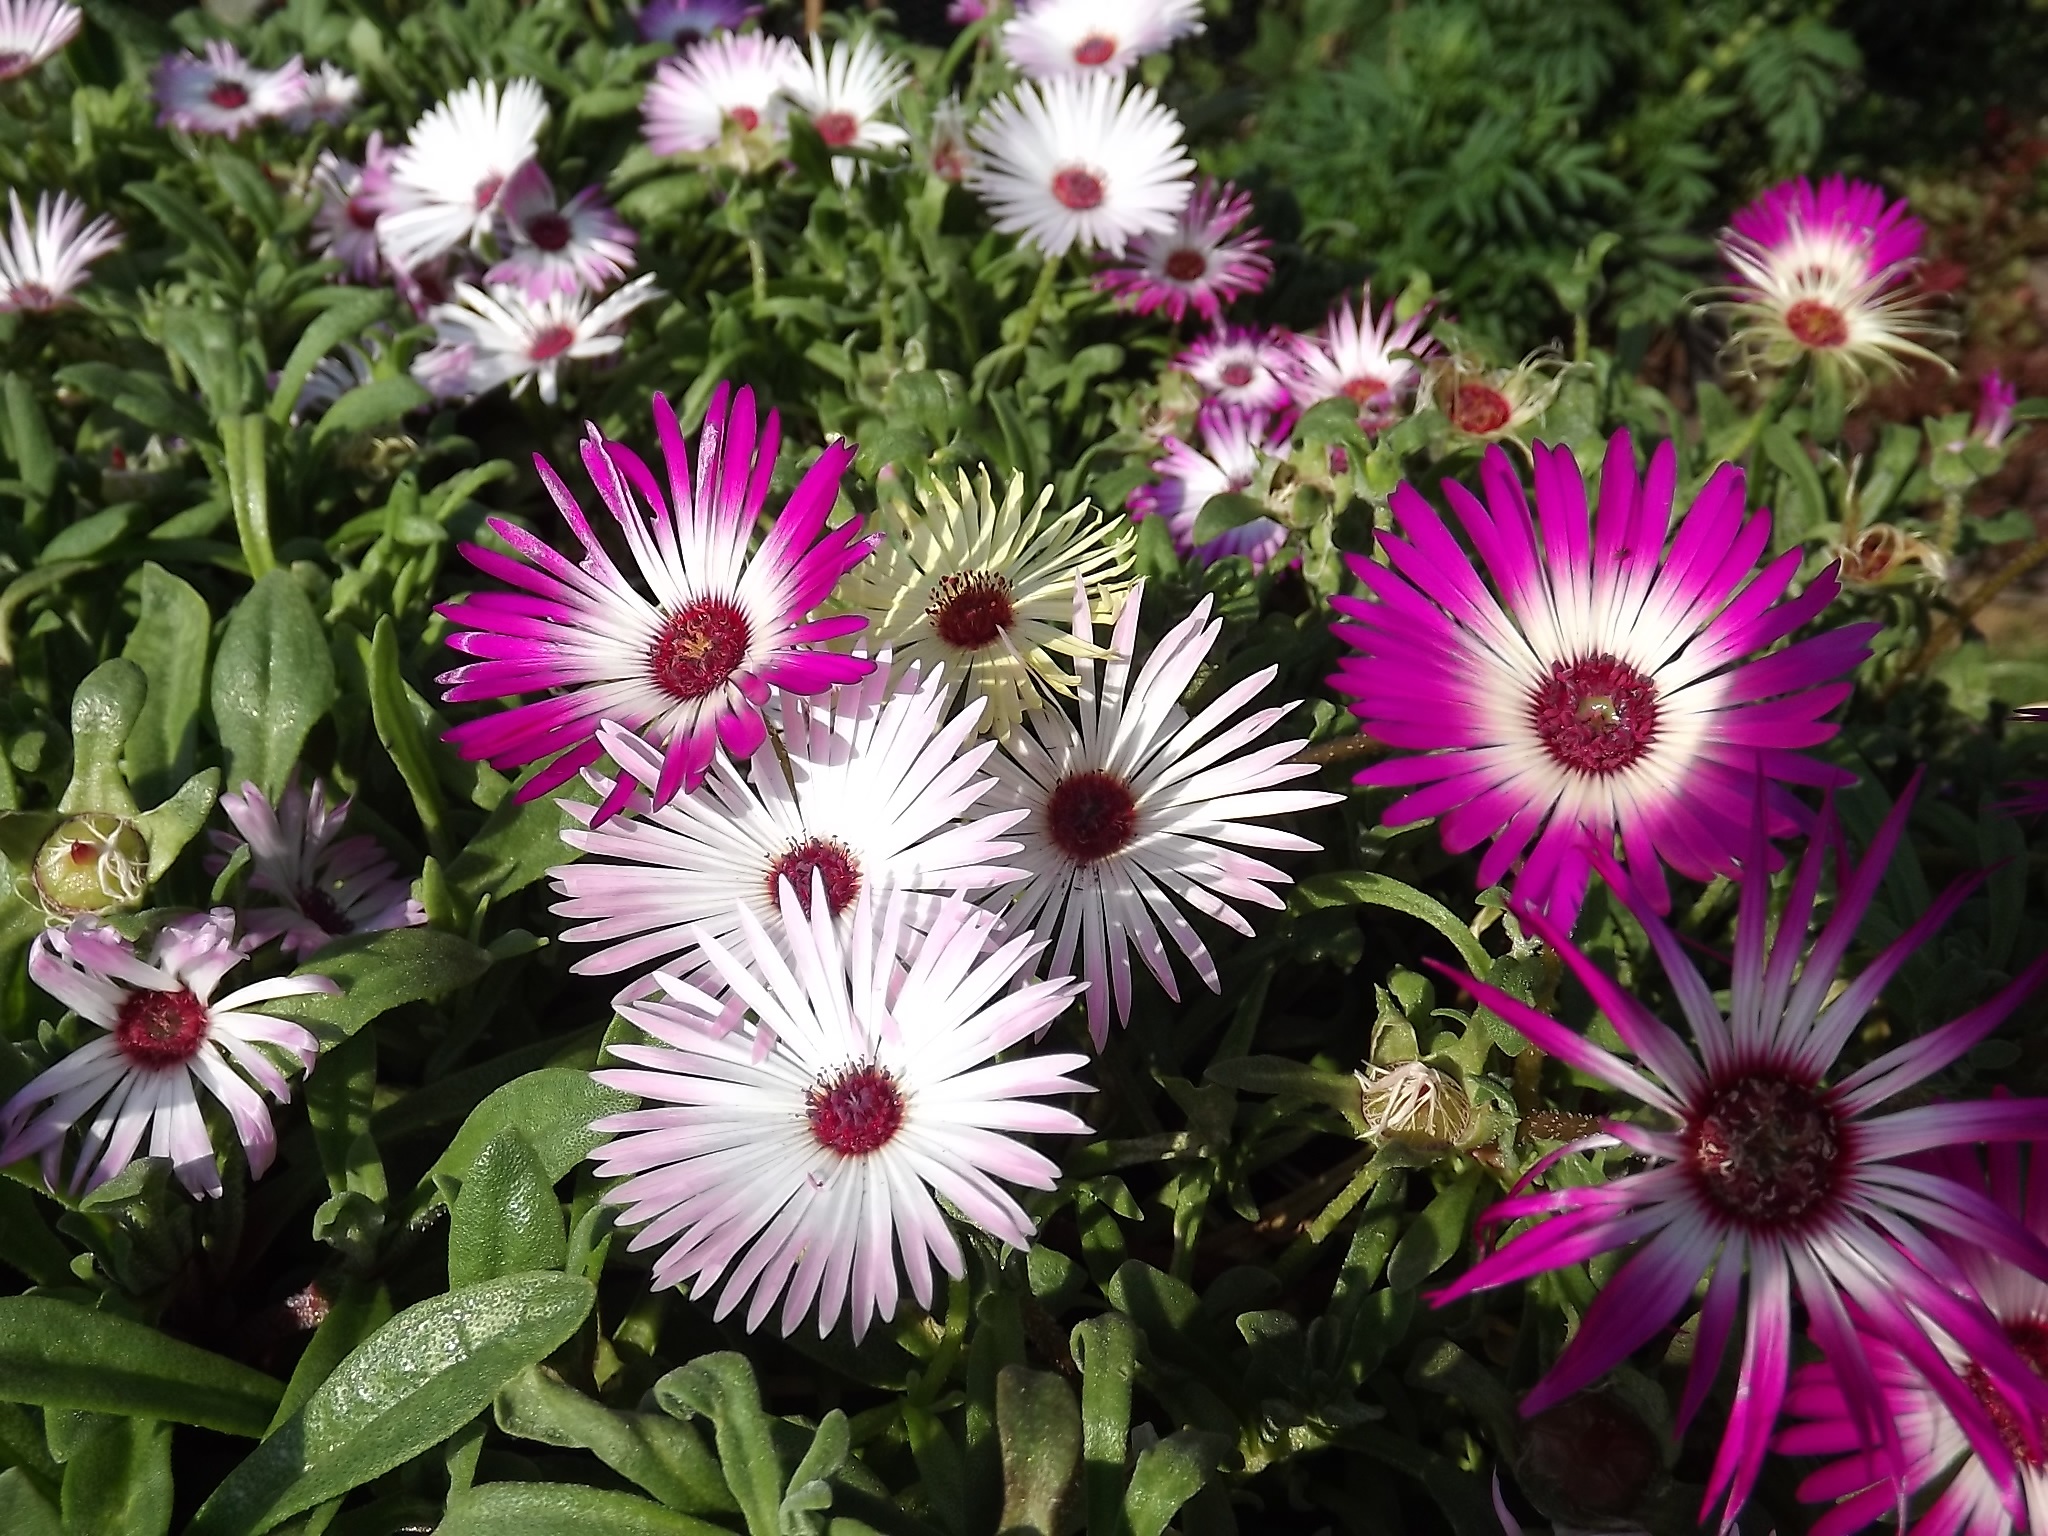
plant, flower, petal, daisy, botany, colorful, garden, flora, bright, aster, floristry, flowering plant, daisy family, annual plant, midday flowers, land plant, ice plant family, dorotheanthus bellidiformis